Martha Haylett

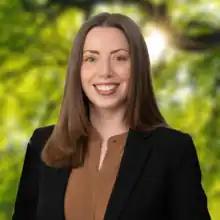

Martha Ellen Haylett is an Australian politician who is the member for the electorate of Ripon in the Victorian Legislative Assembly. She represents the Labor Party and was elected in the 2022 state election, after defeating incumbent Liberal MLA Louise Staley.